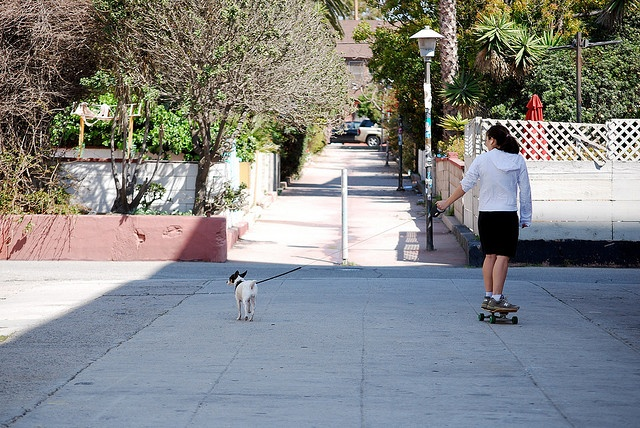
A girl riding a skateboard and being towed by a small dog.
a person on a skate board walks a dog at the same time
A girl on a skateboard walking her dog.
A person skateboards while holding a dog on a leash.
Lady on roller blades walking her dog on a leash.